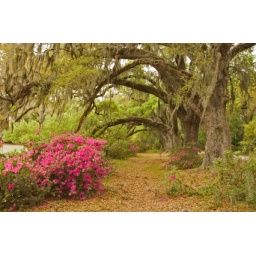
Moss covered trees and flowers in Magnolia Plantation, Charleston, South Carolina